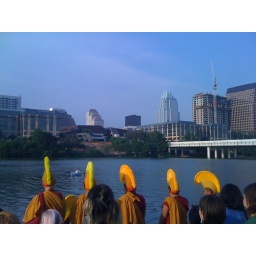
Monks dumping sand in water